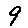
Label: 9